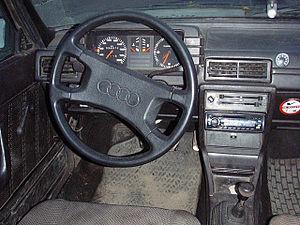
Audi 80 a été le nom de quatre générations d'automobiles - du segment intermédiaire-supérieur - fabriquées par le constructeur allemand Audi. La première génération d'Audi 80 a tracé l'avenir de la nouvelle génération de familiales pour tous, basée sur le fameux adage de la marque — « Vorsprung durch Technik » — toujours en application.